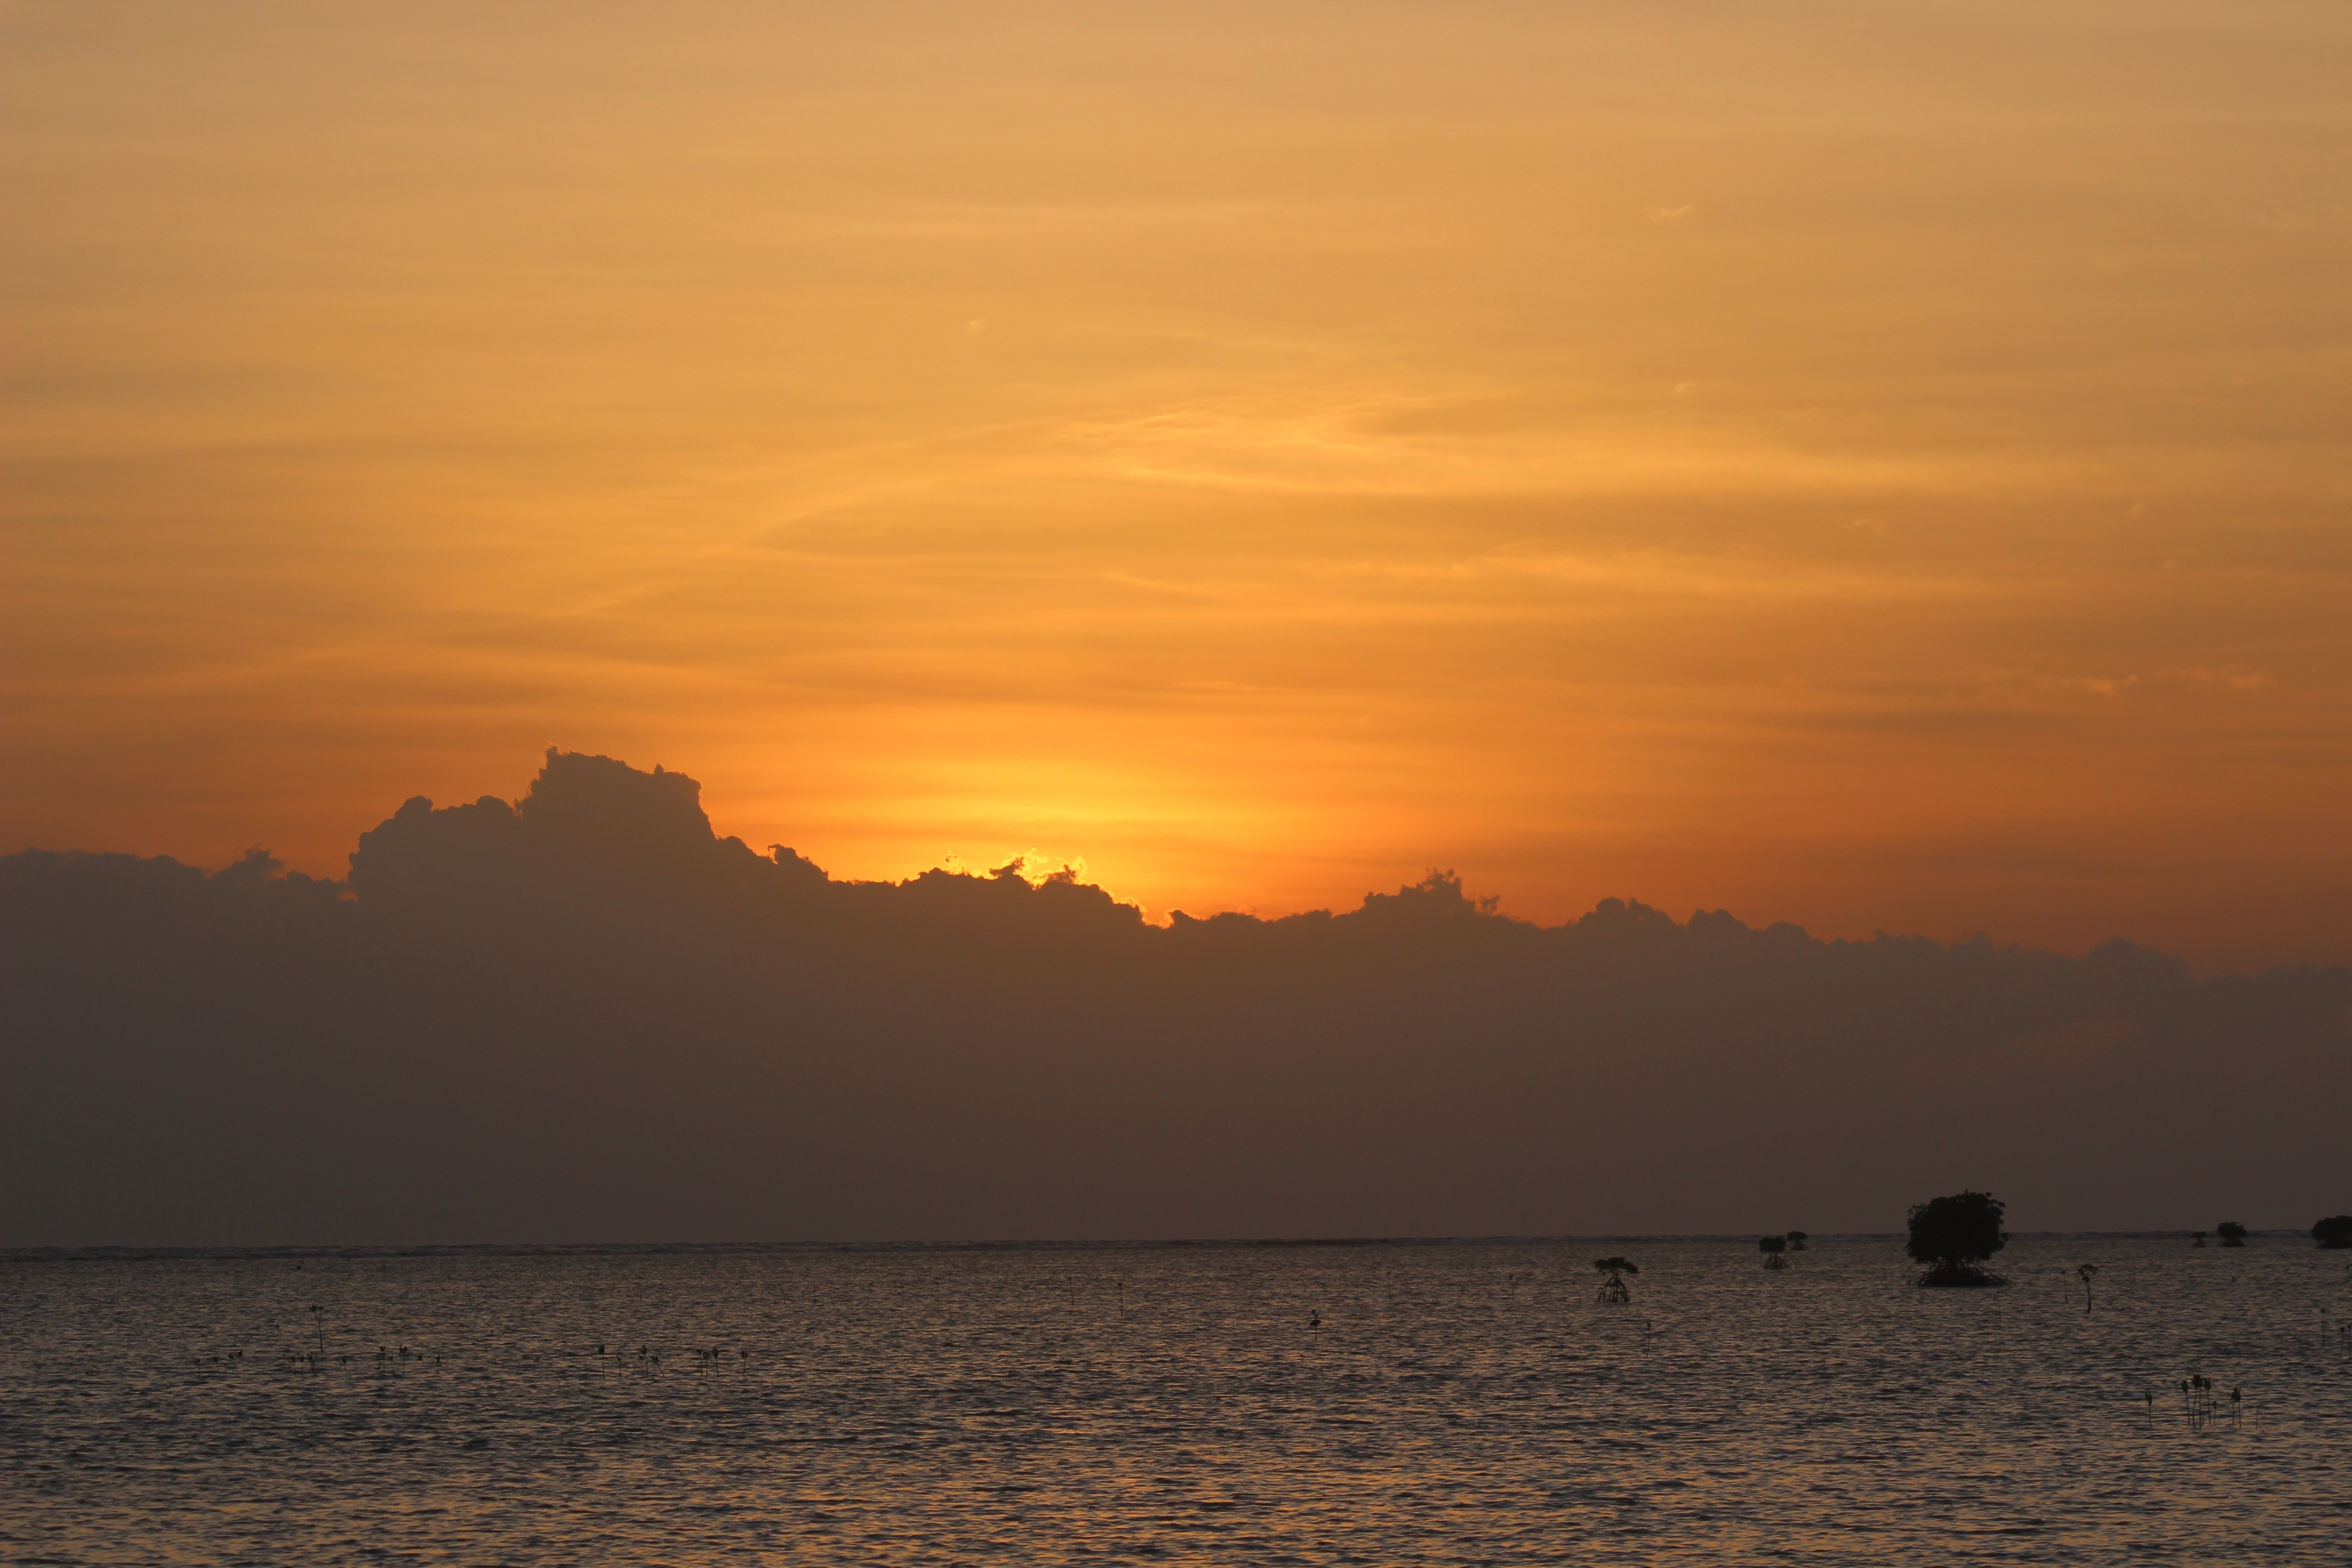
beach, sea, coast, nature, ocean, horizon, cloud, sky, sun, sunrise, sunset, sunlight, morning, shore, wave, dawn, dusk, evening, bay, body of water, pari, afterglow, orange sky, atmospheric phenomenon, red sky at morning